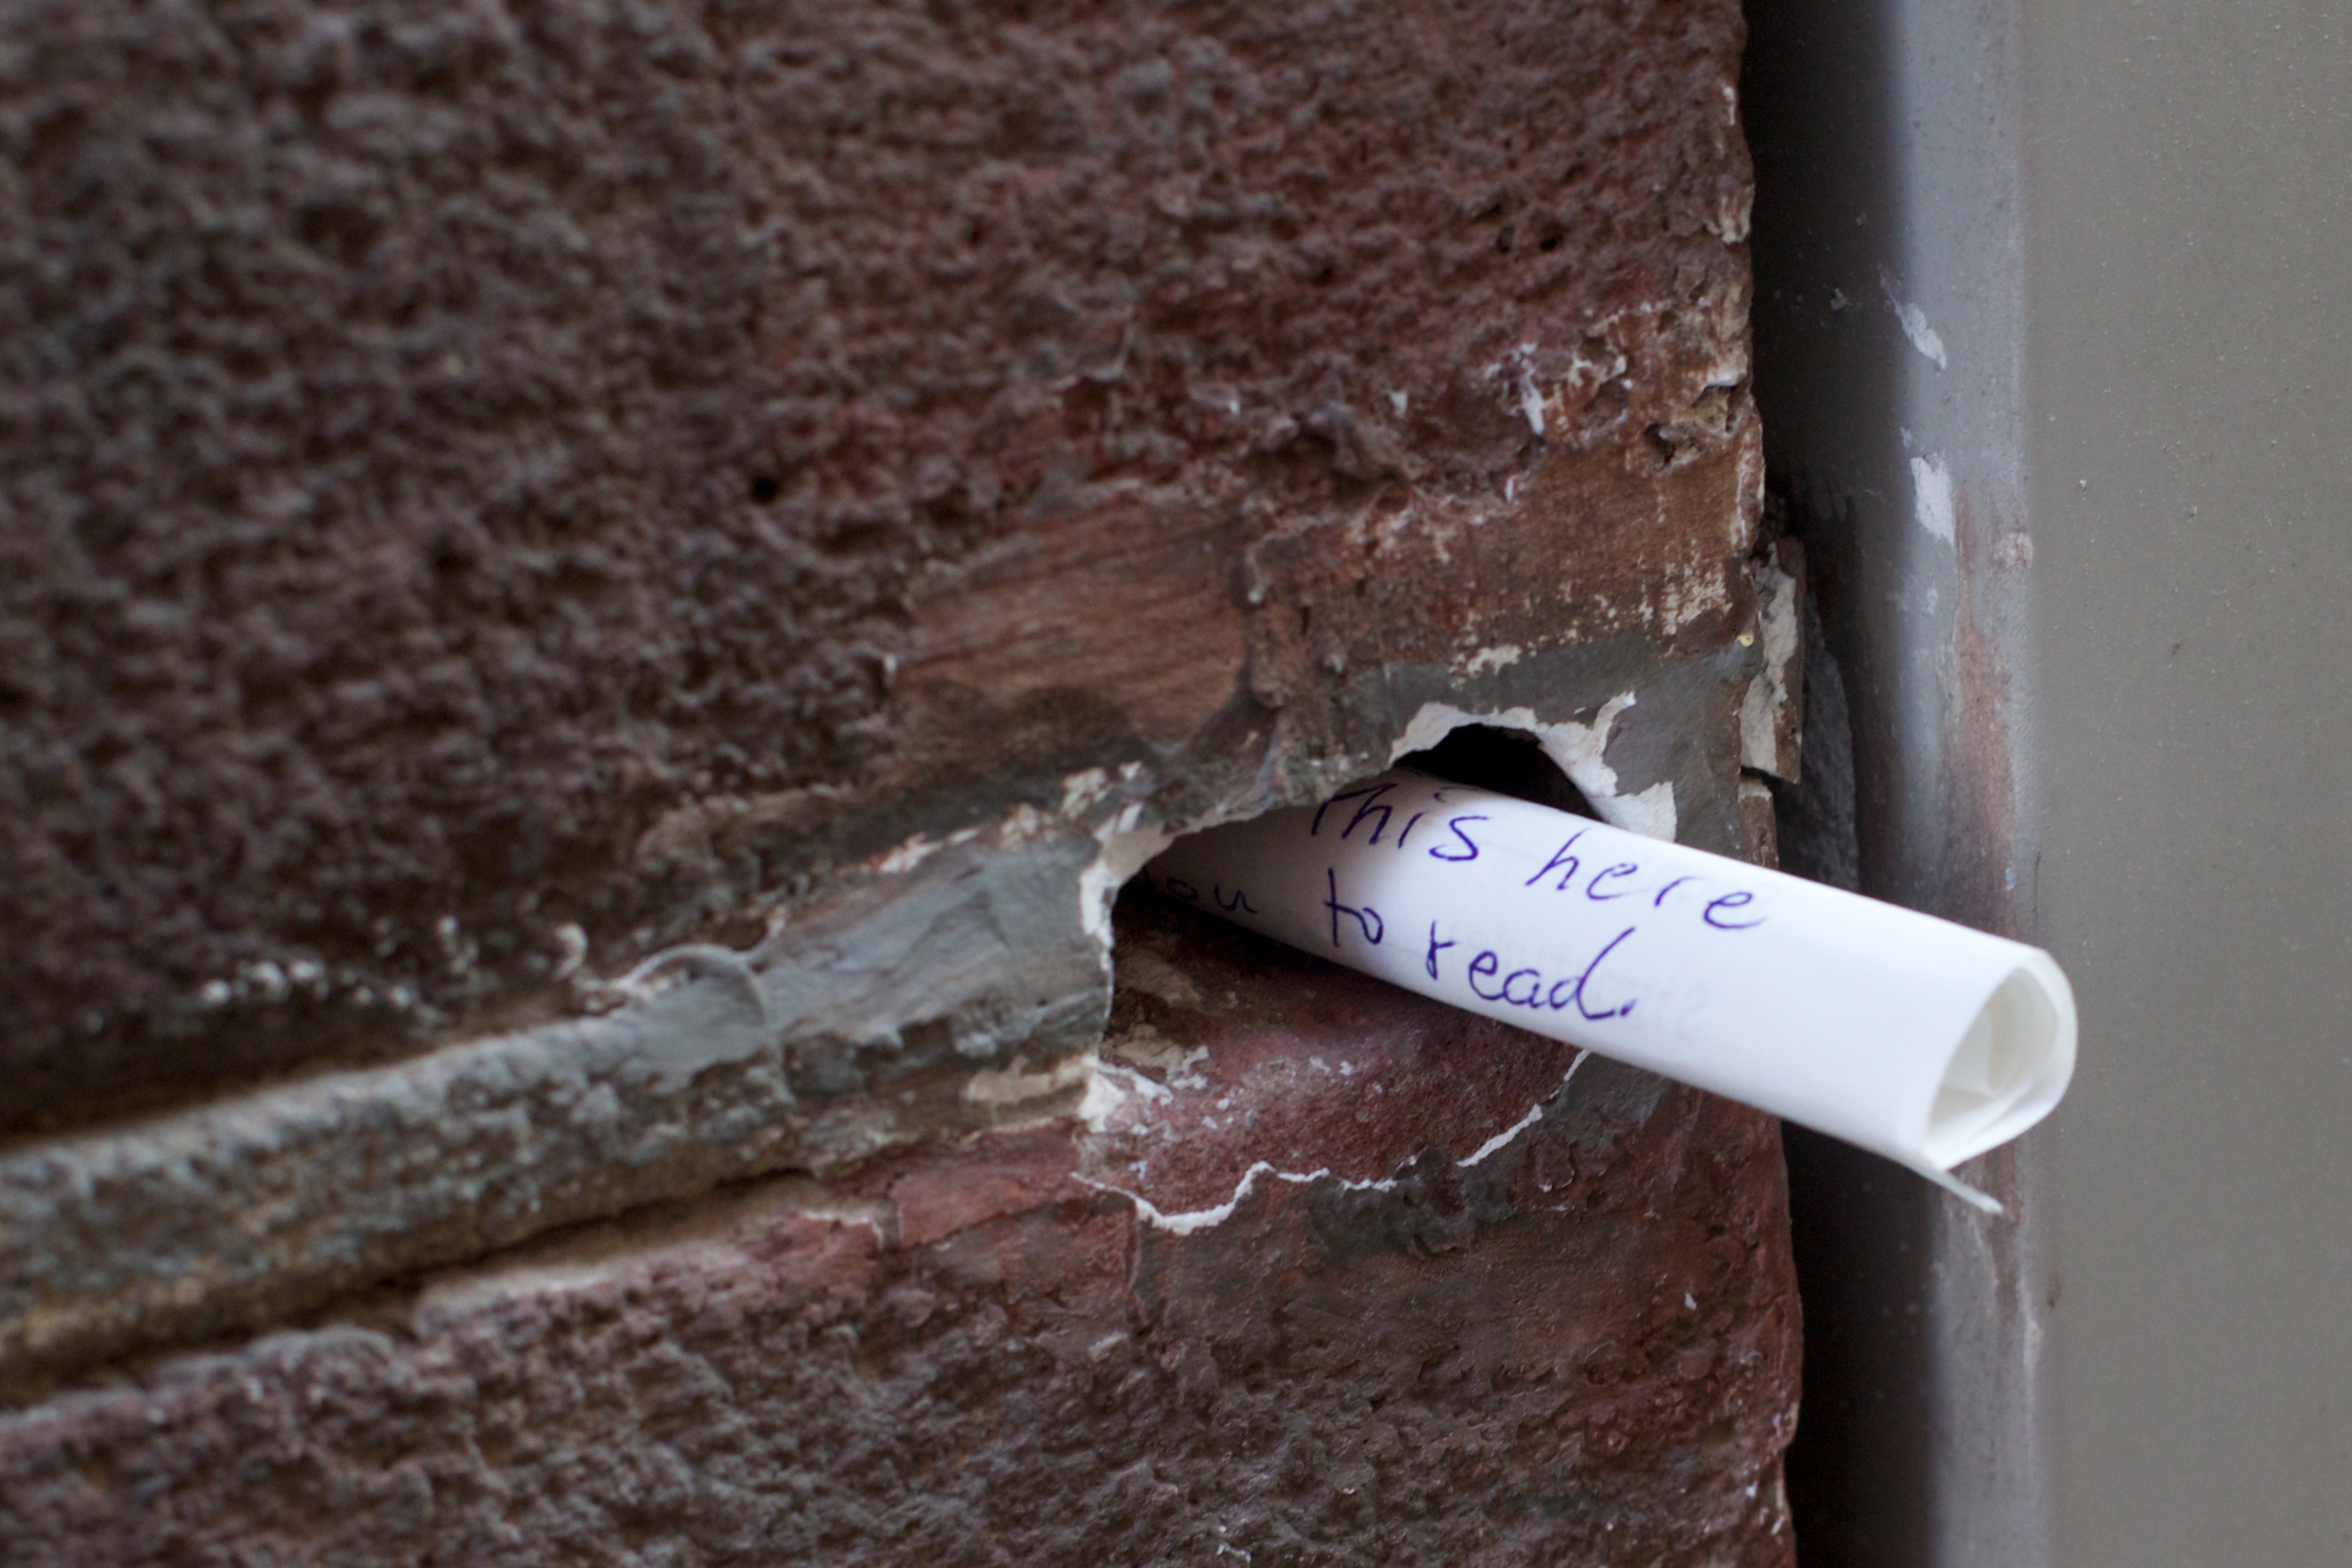
wood, white, wall, soil, material, close up, odyssey